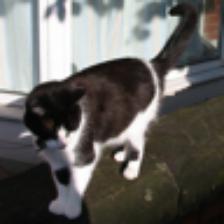
Label: NonHuman